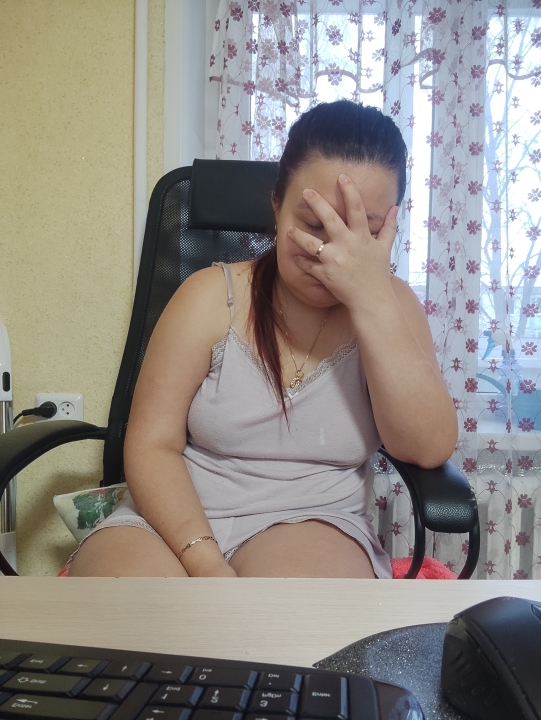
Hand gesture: no_gesture